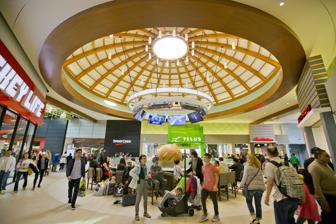
Building: Tsawwassen Mills
Country: Unknown
Year built: 2016
Shopping mall in Delta, British Columbia, Canada Tsawwassen Mills The interior of Tsawwassen Mills Location 5000 Canoe Pass Way, Delta, British Columbia Coordinates 49°02′17″N 123°05′10″W / 49.0381°N 123.0860°W / 49.0381; -123.0860 Opening date October 5, 2016 Owner Central Walk No. of stores and services 192 No. of anchor tenants 11 Total retail floor area 1,200,000 sq ft (110,000 m 2 ) No. of floors 1 Parking 6,000 spots (75 handicap, 14 EV and 22 Modo / Evo ) Website www .tsawwassenmills .com Tsawwassen Mills is a shopping mall on Tsawwassen First Nation land, in Delta, British Columbia . The mall was built by Ivanhoé Cambridge and opened on October 5, 2016. It features 1.2 million square feet (110 thousand square metres) of retail space and a 1,100 seat food court . It features 200 retailers, including Bass Pro Shops and Saks Off 5th . Tsawwassen Mills is owned by Weihong Liu of Central Walk. History Tsawwassen Mills' food court The mall opened on October 5, 2016, attracting 284,000 shoppers in its first six days. The grand opening attracted 50,000 and caused traffic jams in the parking lot and surrounding streets. In May 2022, Ivanhoe Cambridge sold Tsawwassen Mills to a new owner, Central Walk. Transportation TransLink provides bus services along Highway 17 and 52nd Street, with connections to the Tsawwassen ferry terminal , Ladner, central Tsawwassen, and Downtown Richmond. Parking access is available from Highway 17, Salish Sea Drive, and Canoe Pass Way. References